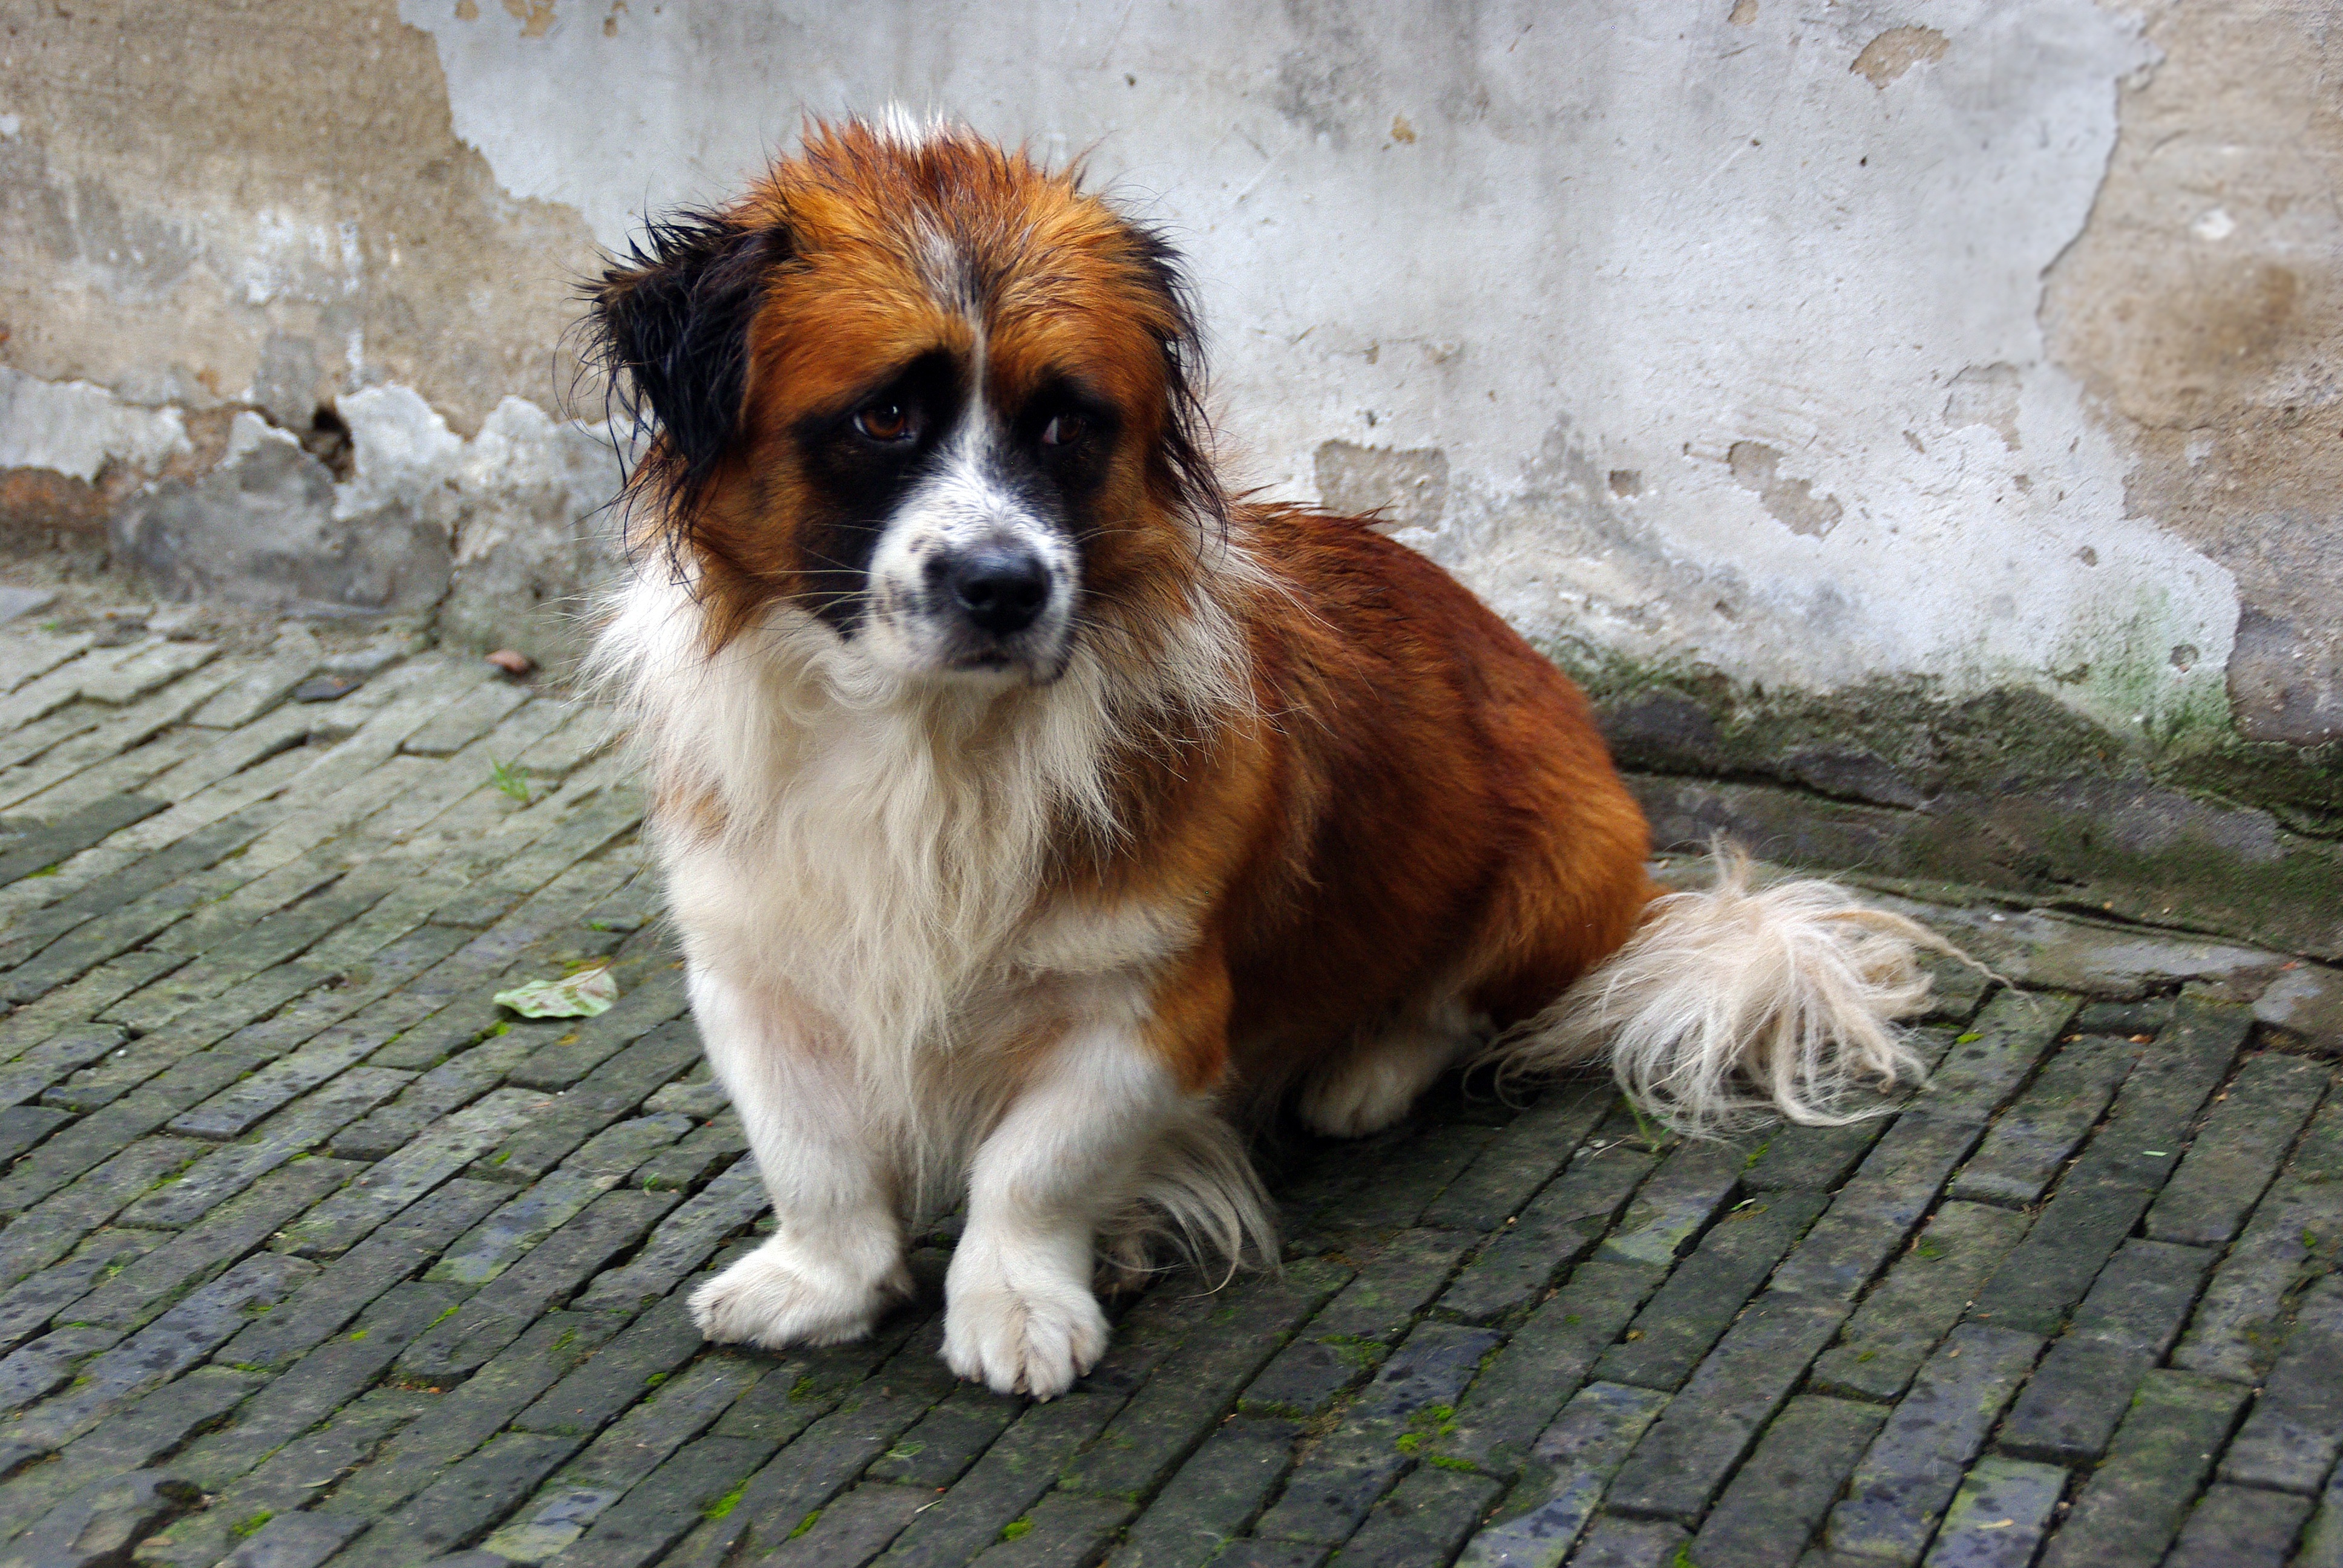
puppy, dog, mammal, sad, vertebrate, china, dog breed, australian shepherd, dog like mammal, dog breed group, miniature australian shepherd, kooikerhondje, tibetan spaniel, phalene, animal wet